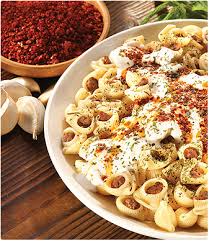
Yemek: manti